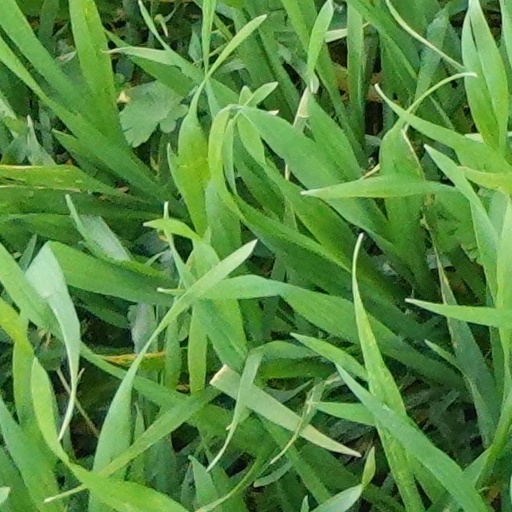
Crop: wheat